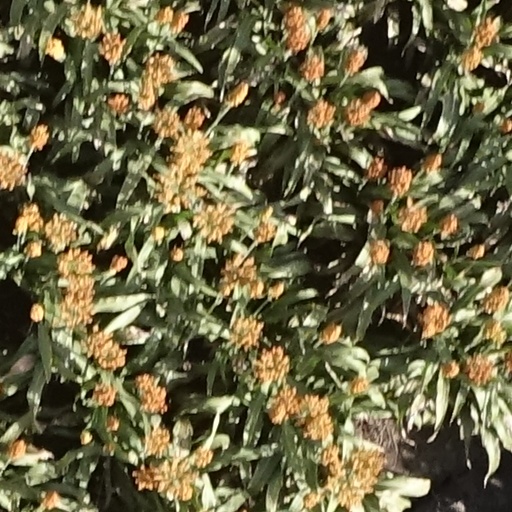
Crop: sorghum